Diego López de Cogolludo

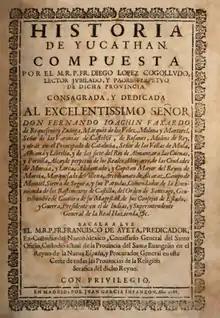
Engraved title page, "Historia de Yucathan", 1688

"Historia de Yucathan" (Madrid, 1688): The first three chapters of the "Historia de Yucathan" present a civil history of how the Spanish conquered the Yucatán Peninsula and its people, the Maya, in three long campaigns. The first campaign was started by Francisco de Montejo in 1527 and the last was led by his son of the same name in 1545. Chapter four contains a description of the land, customs, and beliefs of the Maya people, whom López thinks descended from the Phoenicians and the Carthaginians. The remaining six chapters are dedicated to the history of the Franciscan order's attempts and progress in converting and instructing the Maya.